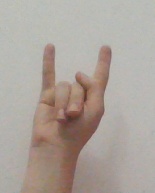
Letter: la